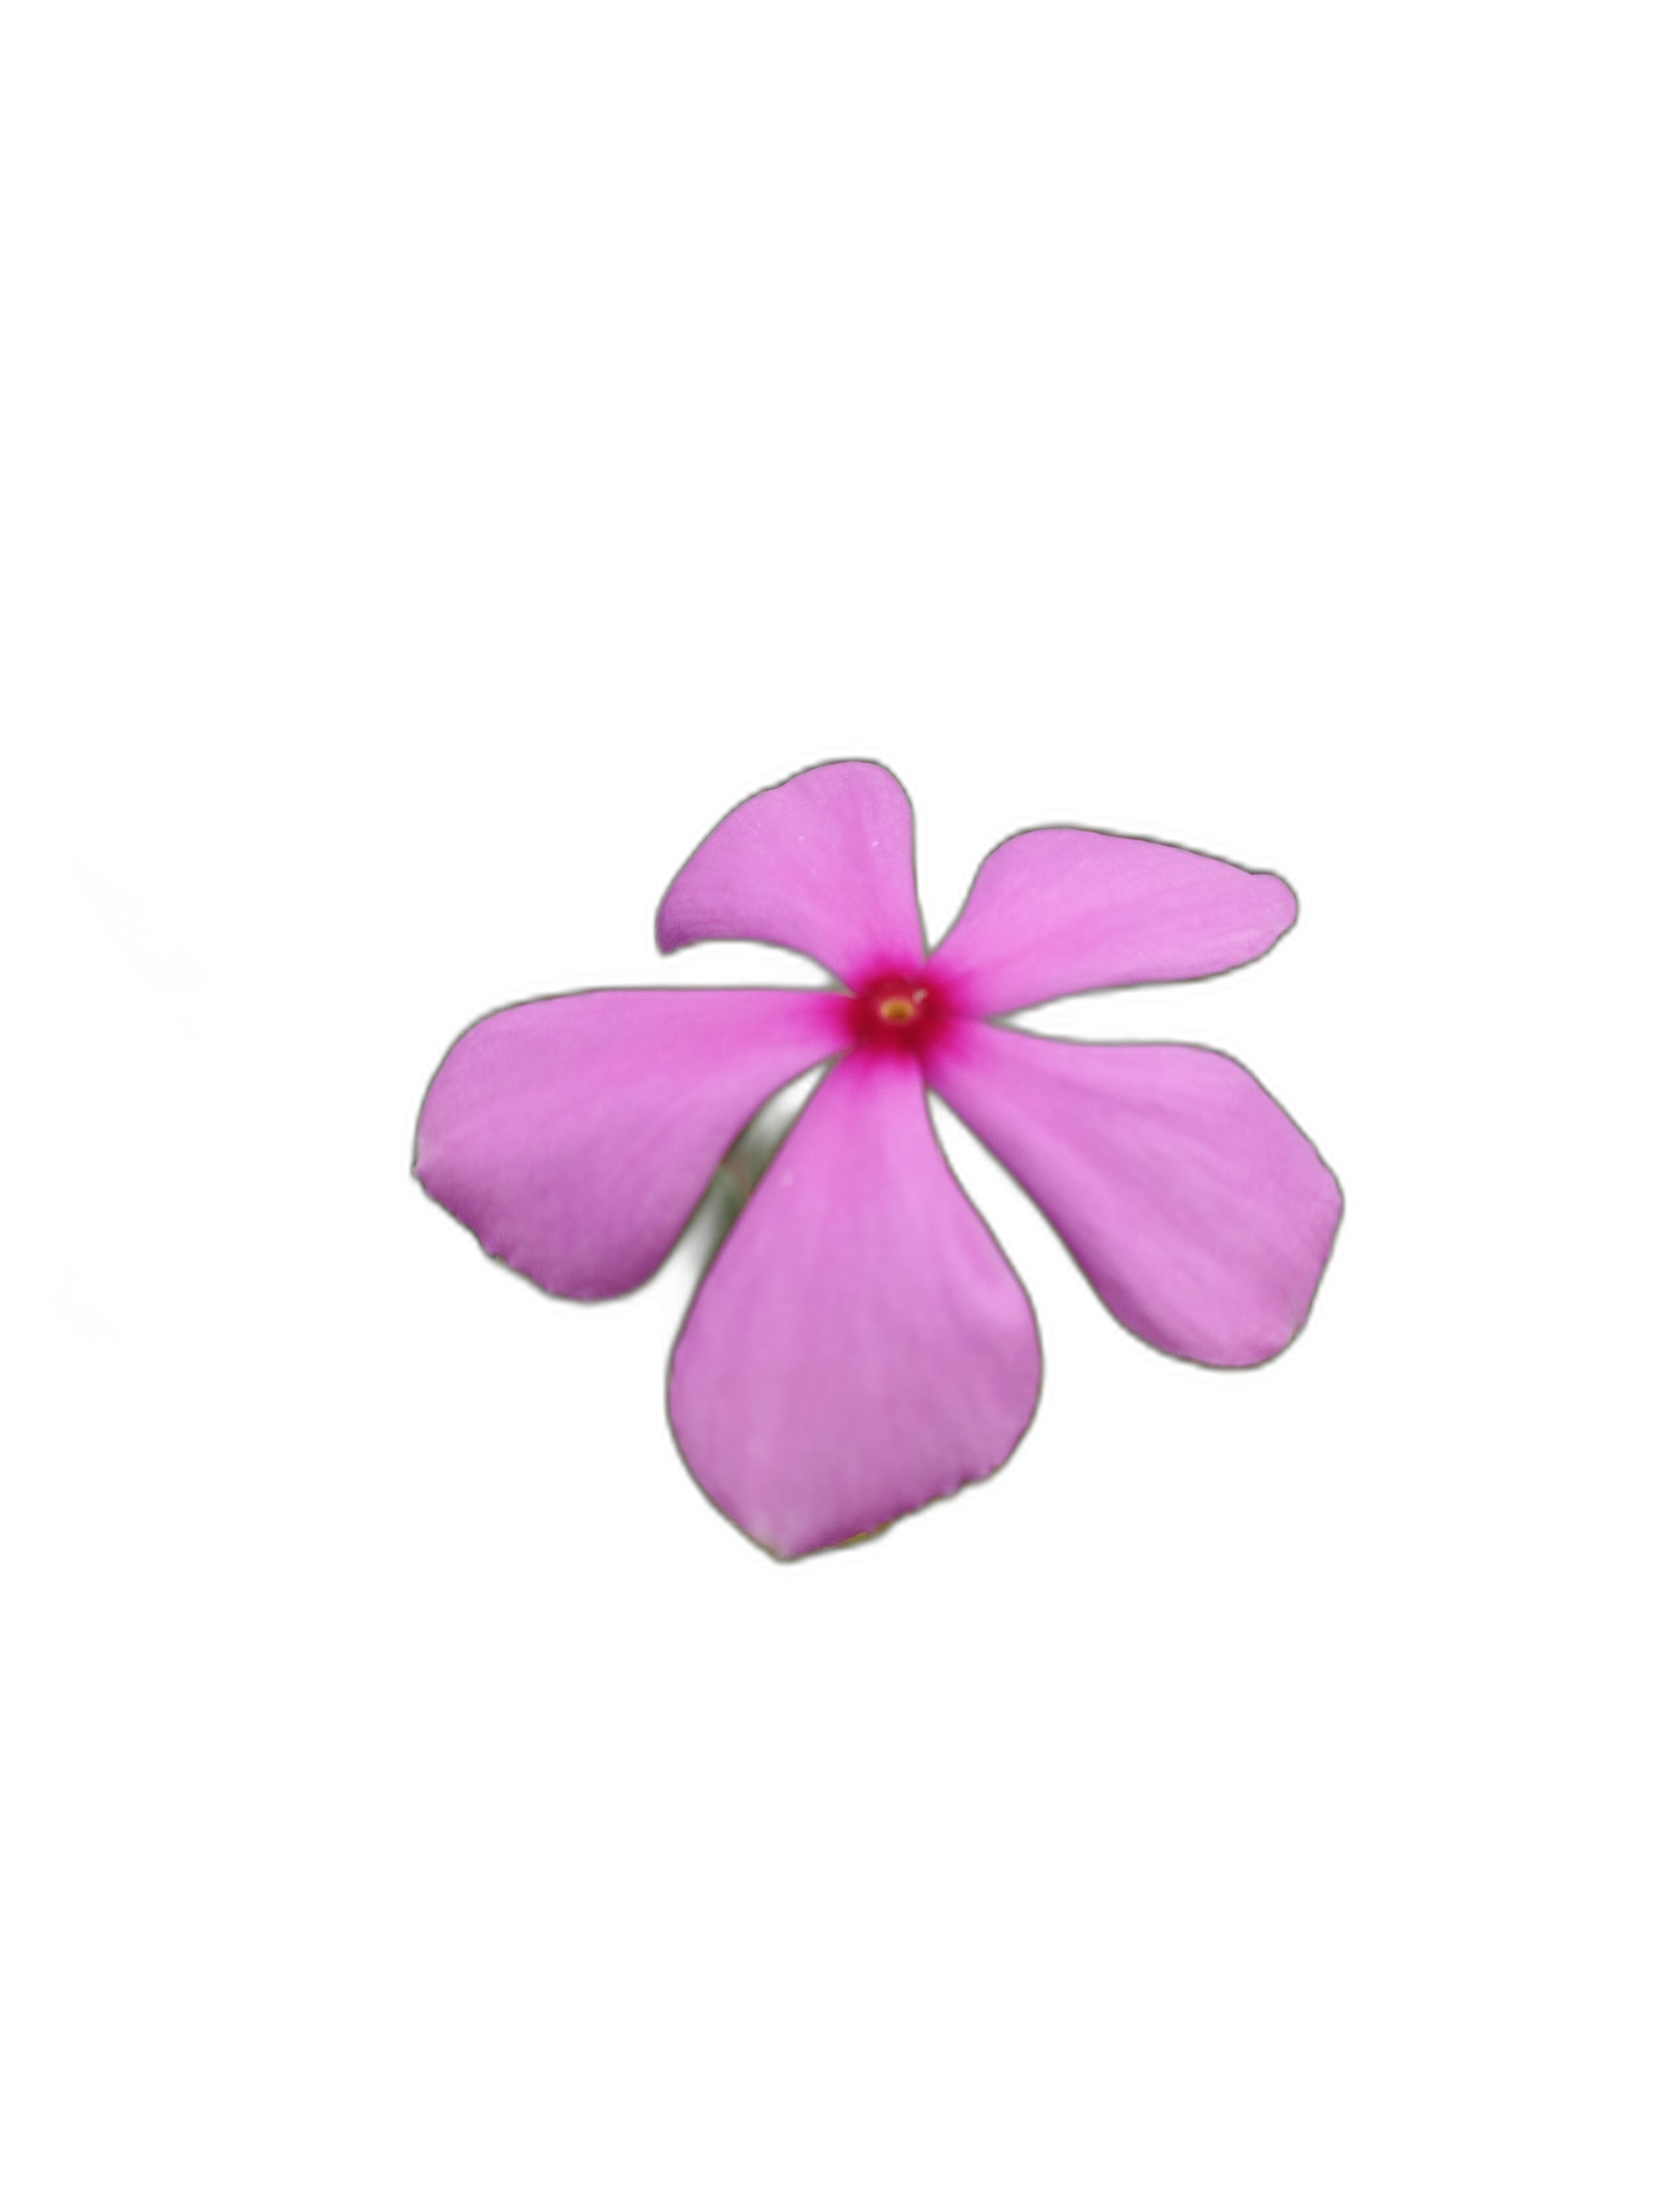
Label: Madagascar periwinkle